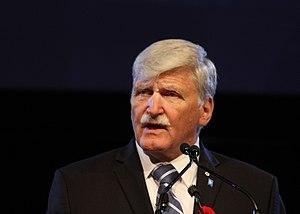
Roméo Antonius Dallaire, né le 25 juin 1946 à Denekamp, aux Pays-Bas, est un lieutenant-général et un homme politique canadien.
Denekamp est un village situé dans la commune néerlandaise de Dinkelland, dans la province d'Overijssel. Le 1ᵉʳ janvier 2008, le village comptait 8 842 habitants.